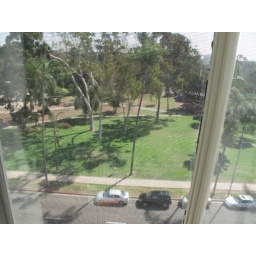
park manor suites, in san diego...a very nice place to stay, and right cross street from balboa park